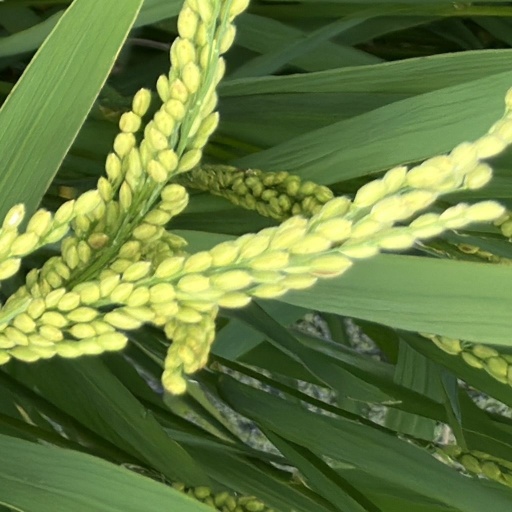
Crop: rice